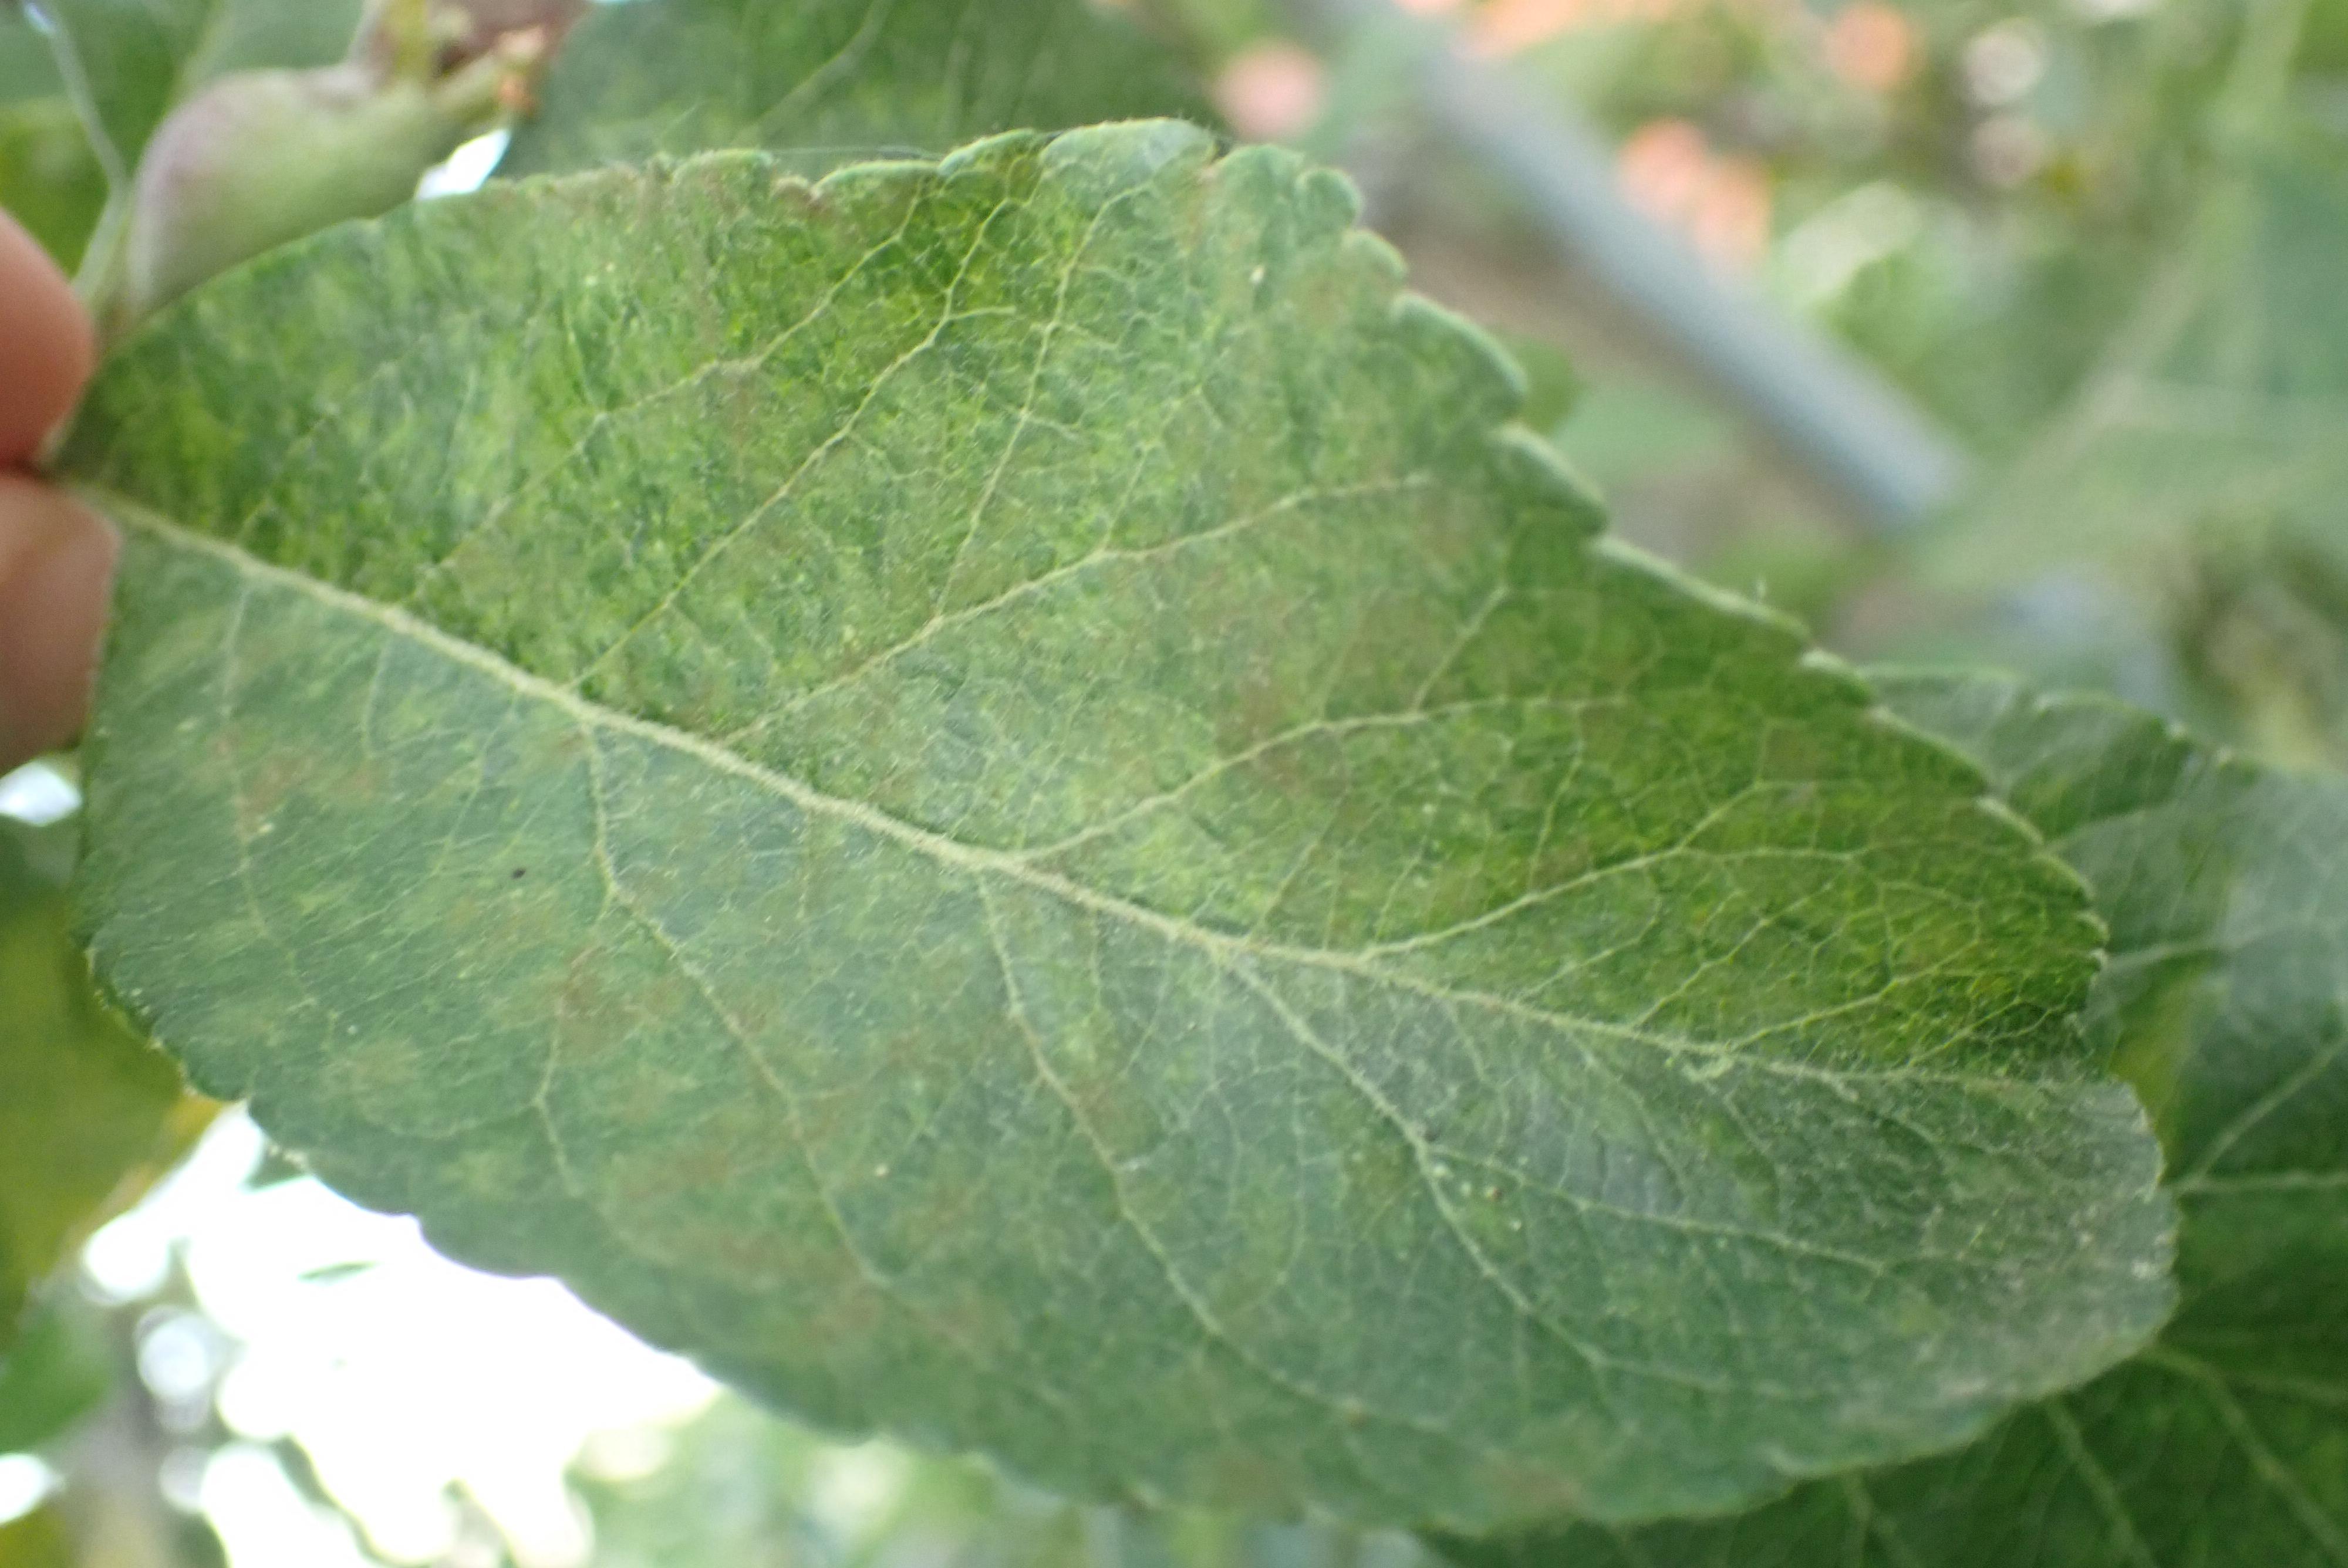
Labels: scab